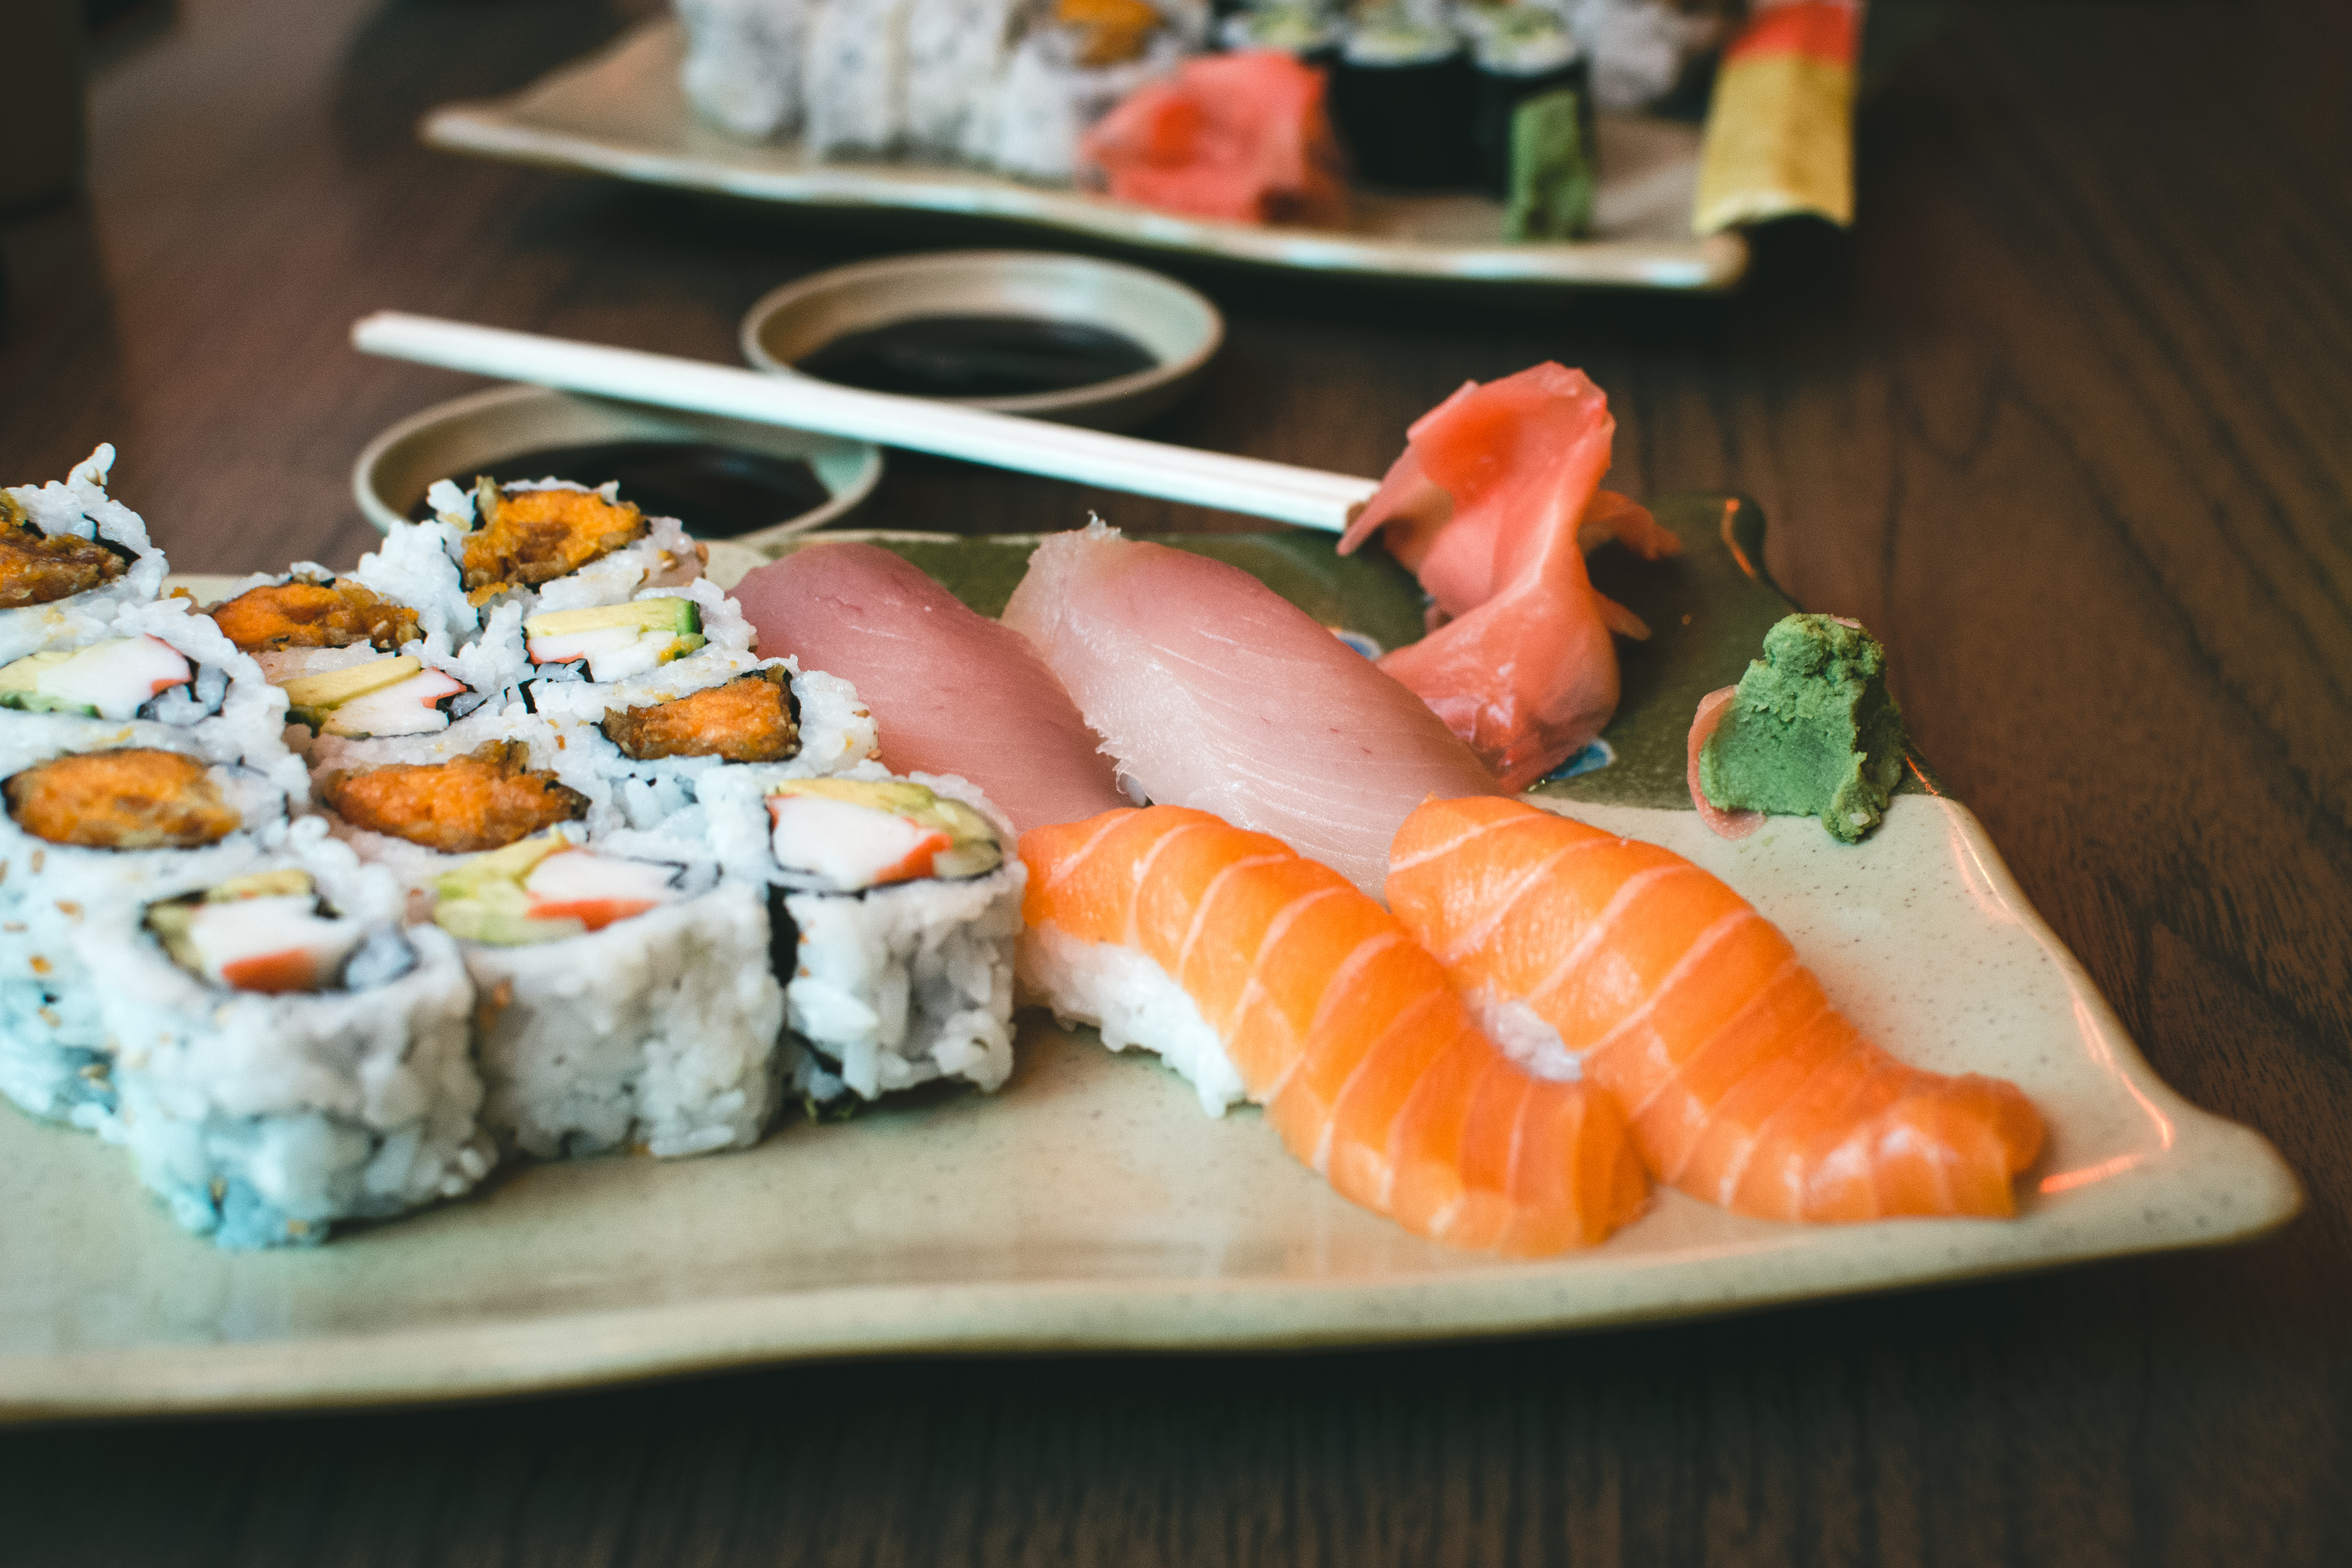
dish, cuisine, food, sushi, california roll, rice ball, ingredient, comfort food, sashimi, sakana, salmon, la carte food, brunch, steamed rice, japanese cuisine, gimbap, garnish, smoked salmon, side dish, meal, seafood, lox, recipe, produce, supper, Take out food, lunch, appetizer, white rice, fish slice, culinary art, tableware, chopsticks, hors d oeuvre